Byzantine silk

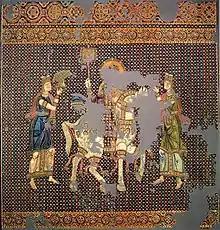
The ""Bamberger Gunthertuch"", an embroidered imperial hanging depicting the return of John Tzimiskes from a successful campaign of about 970.

Of the five basic weaves used in Byzantium and the Islamic weaving centers of the Mediterranean – tabby, twill, damask, lampas and tapestry – the most important product was the weft-faced compound twill called samite. The word is derived from Old French "samit", from medieval Latin "samitum, examitum" deriving from the Byzantine Greek ἑξάμιτον "hexamiton" "six threads", usually interpreted as indicating the use of six yarns in the warp. In samite, the main warp threads are hidden on both sides of the fabric by the ground and patterning wefts, with only the binding warps that hold the wefts in place visible.